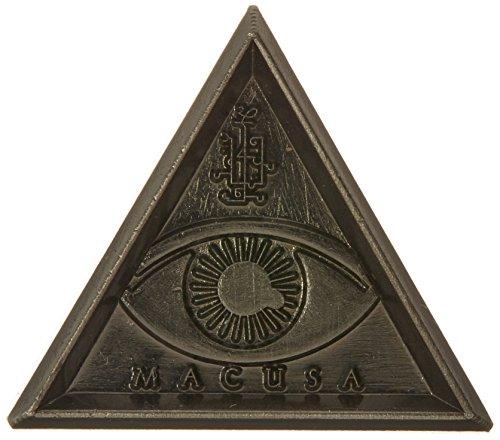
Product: Fantastic Beast Macusa Triangle Eye Pewter Lapel Pin
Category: Clothing, Shoes & Jewelry | Novelty & More | Clothing | Novelty | Women | Accessories | Buttons & Pins
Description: Great Condition.
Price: $4.99
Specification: ProductDimensions:1.2x0.2x1inches|ItemWeight:0.16ounces|ShippingWeight:0.64ounces(Viewshippingratesandpolicies)|DomesticShipping:ItemcanbeshippedwithinU.S.|InternationalShipping:ThisitemcanbeshippedtoselectcountriesoutsideoftheU.S.LearnMore|ASIN:B01MXVJP0S|Itemmodelnumber:48194|Manufacturerrecommendedage:4yearsandup